Allied intervention in the Russian Civil War

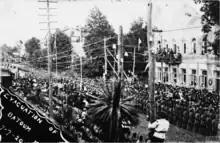
Indian troops at a parade in Batum to mark the Allied evacuation, 1920.

The second important battle was fought at Vâlcov, between 27 January and 3 February. The actions of Bolshevik warships (including three "Donetsk"-class gunboats), managed to delay the Romanians for several days, but the ships had to retreat on 3 February due to no longer being able to adjust and correct their aiming, after Romanian artillery destroyed the shore-based Bolshevik artillery observation posts. Later that day, Romanian troops occupied Vâlcov. The Romanians captured the "Russud"-class landing craft "K-2" as well as several more barges armed with a total of eight 152 mm Obuchov guns.